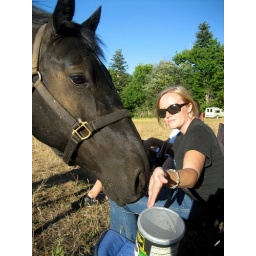
me and a horse (and a can of pringles). hanging out in a field with Matt and Gina (photo by Gina)